Gotha

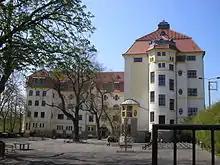
The Arnoldi school, one of the three "Gymnasiums"

Agriculture is still important in the region around Gotha with its fertile soil. More than 60% of the municipal territory is in agricultural use for growing maize, crops, vegetables and sugar beets.